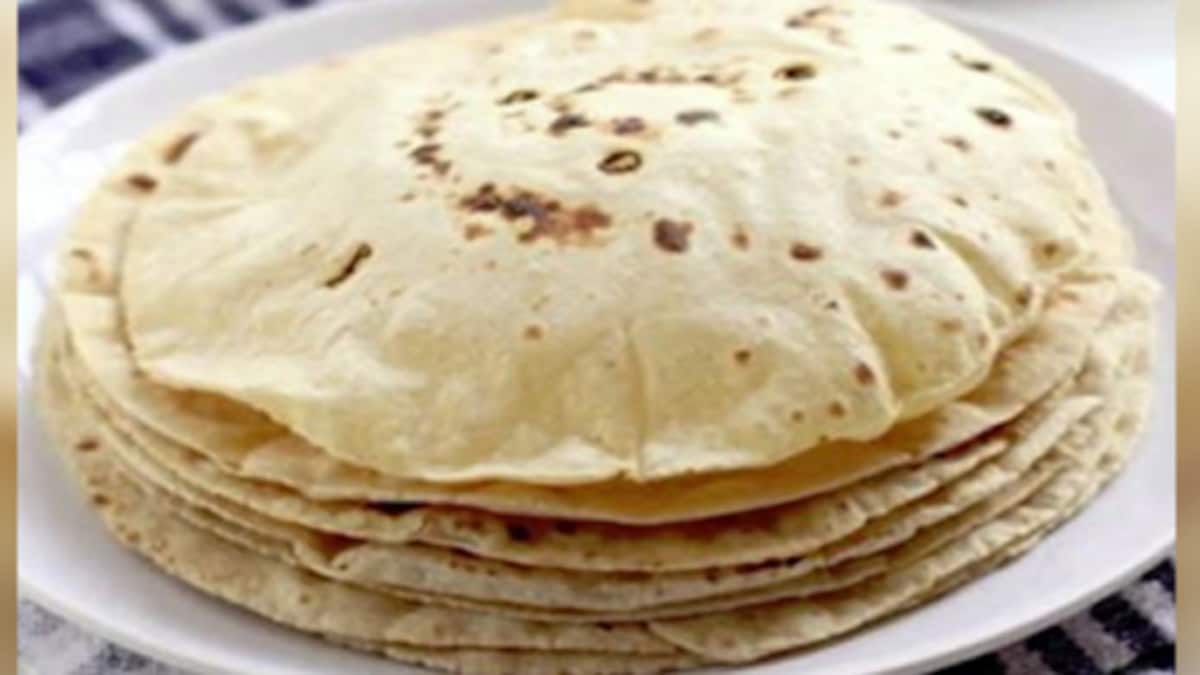
Dish: chapati